Sebastião José de Carvalho e Melo, 1st Marquis of Pombal

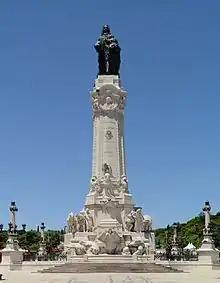
Monument to Carvalho e Melo at Marquis of Pombal Square, Lisbon

By 1755, the King appointed him Prime Minister. Impressed by Britain's economic success which he had witnessed as ambassador, Pombal successfully implemented similar economic policies in Portugal.